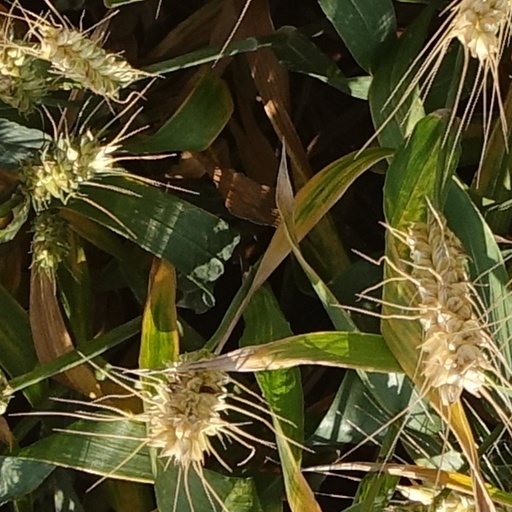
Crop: wheat